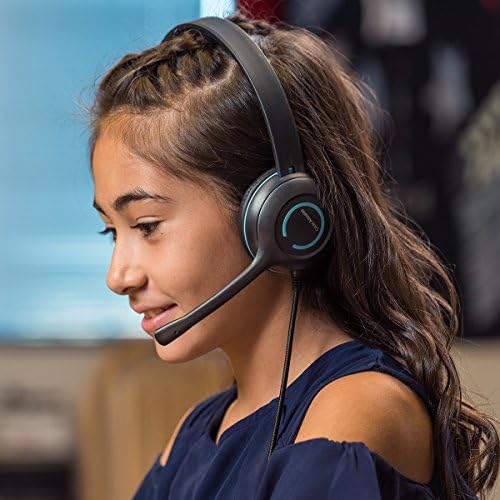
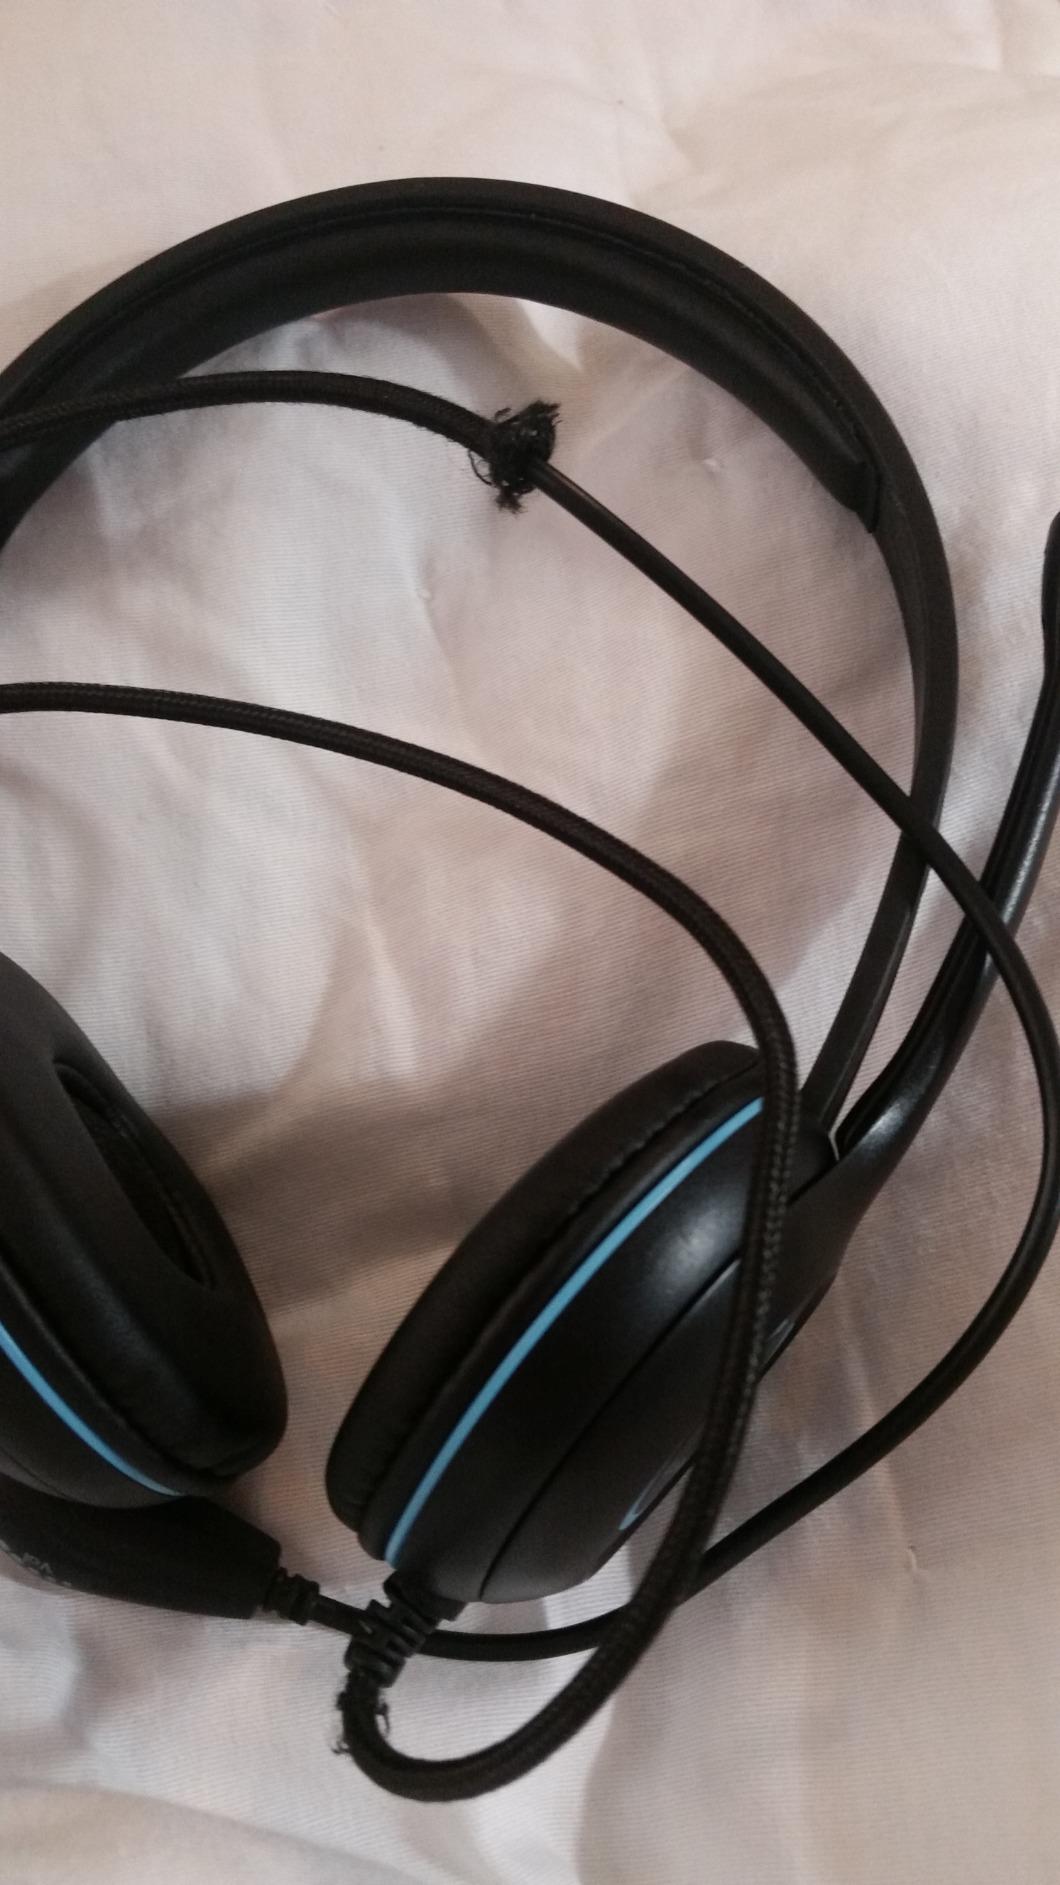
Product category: headphones
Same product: yes